J. William Kime

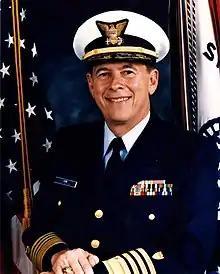

John William Kime (15 July 1934 – 14 September 2006) was an admiral of the United States Coast Guard who served as the 19th commandant from 1990 to 1994.